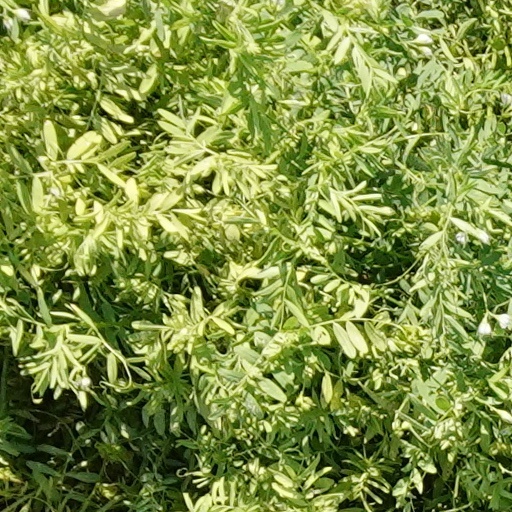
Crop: wheat